Paul-Émile Pissarro

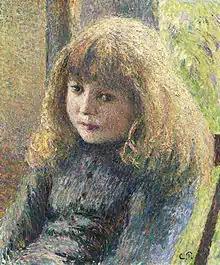
Paul-Émile as portrayed c. 1890 by his father Camille Pissarro

Paul-Émile Pissarro, also Paulémile Pissarro or Paul Émile Pissarro (22 August 1884 in Éragny-sur-Epte, France – 20 January 1972 in Clécy in the department of Calvados, France) was a French impressionist and neo-impressionist painter. He came from the Pissarro family of artists.